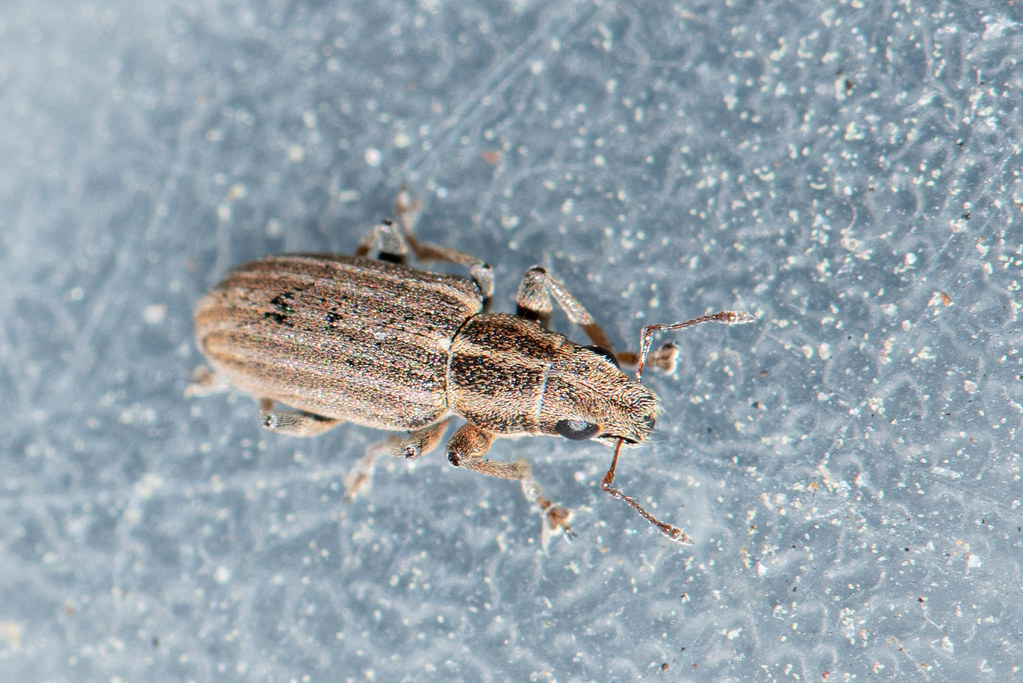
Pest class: pea_leaf_weevil